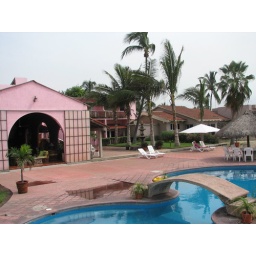
We stayed at this cozy bed &amp;amp; breakfast right on the beach in Manzanillo Bay.